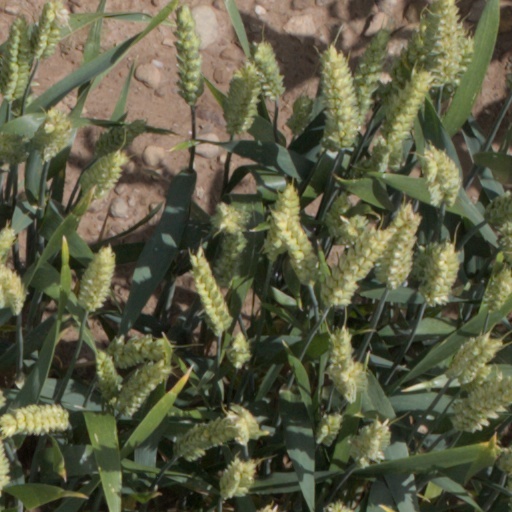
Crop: wheat